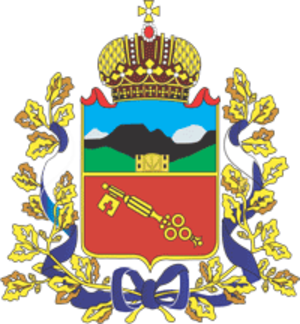
Ci-après la liste des villes de Russie dont la population était supérieure à 100 000 habitants au recensement de 2010. La capitale administrative des différents sujets fédéraux est indiquée en gras.